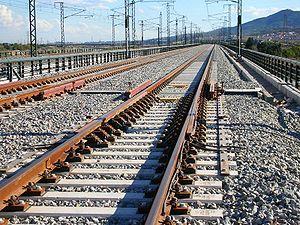
La LGV Madrid - Barcelone - Figueras est une ligne à grande vitesse espagnole constituée de trois tronçons, mis en service en 2003, puis en 2008 et enfin en 2013. Elle est connectée au réseau ferré français par le biais de la LGV Perpignan - Figueras transfrontalière qui traverse les Pyrénées par un tunnel de 8 km de long sous le col du Perthus. Elle permet de relier les villes de Madrid et Barcelone en 2h30. Le dernier tronçon Barcelone - Figueras comporte un tunnel et une nouvelle gare sous Barcelone.